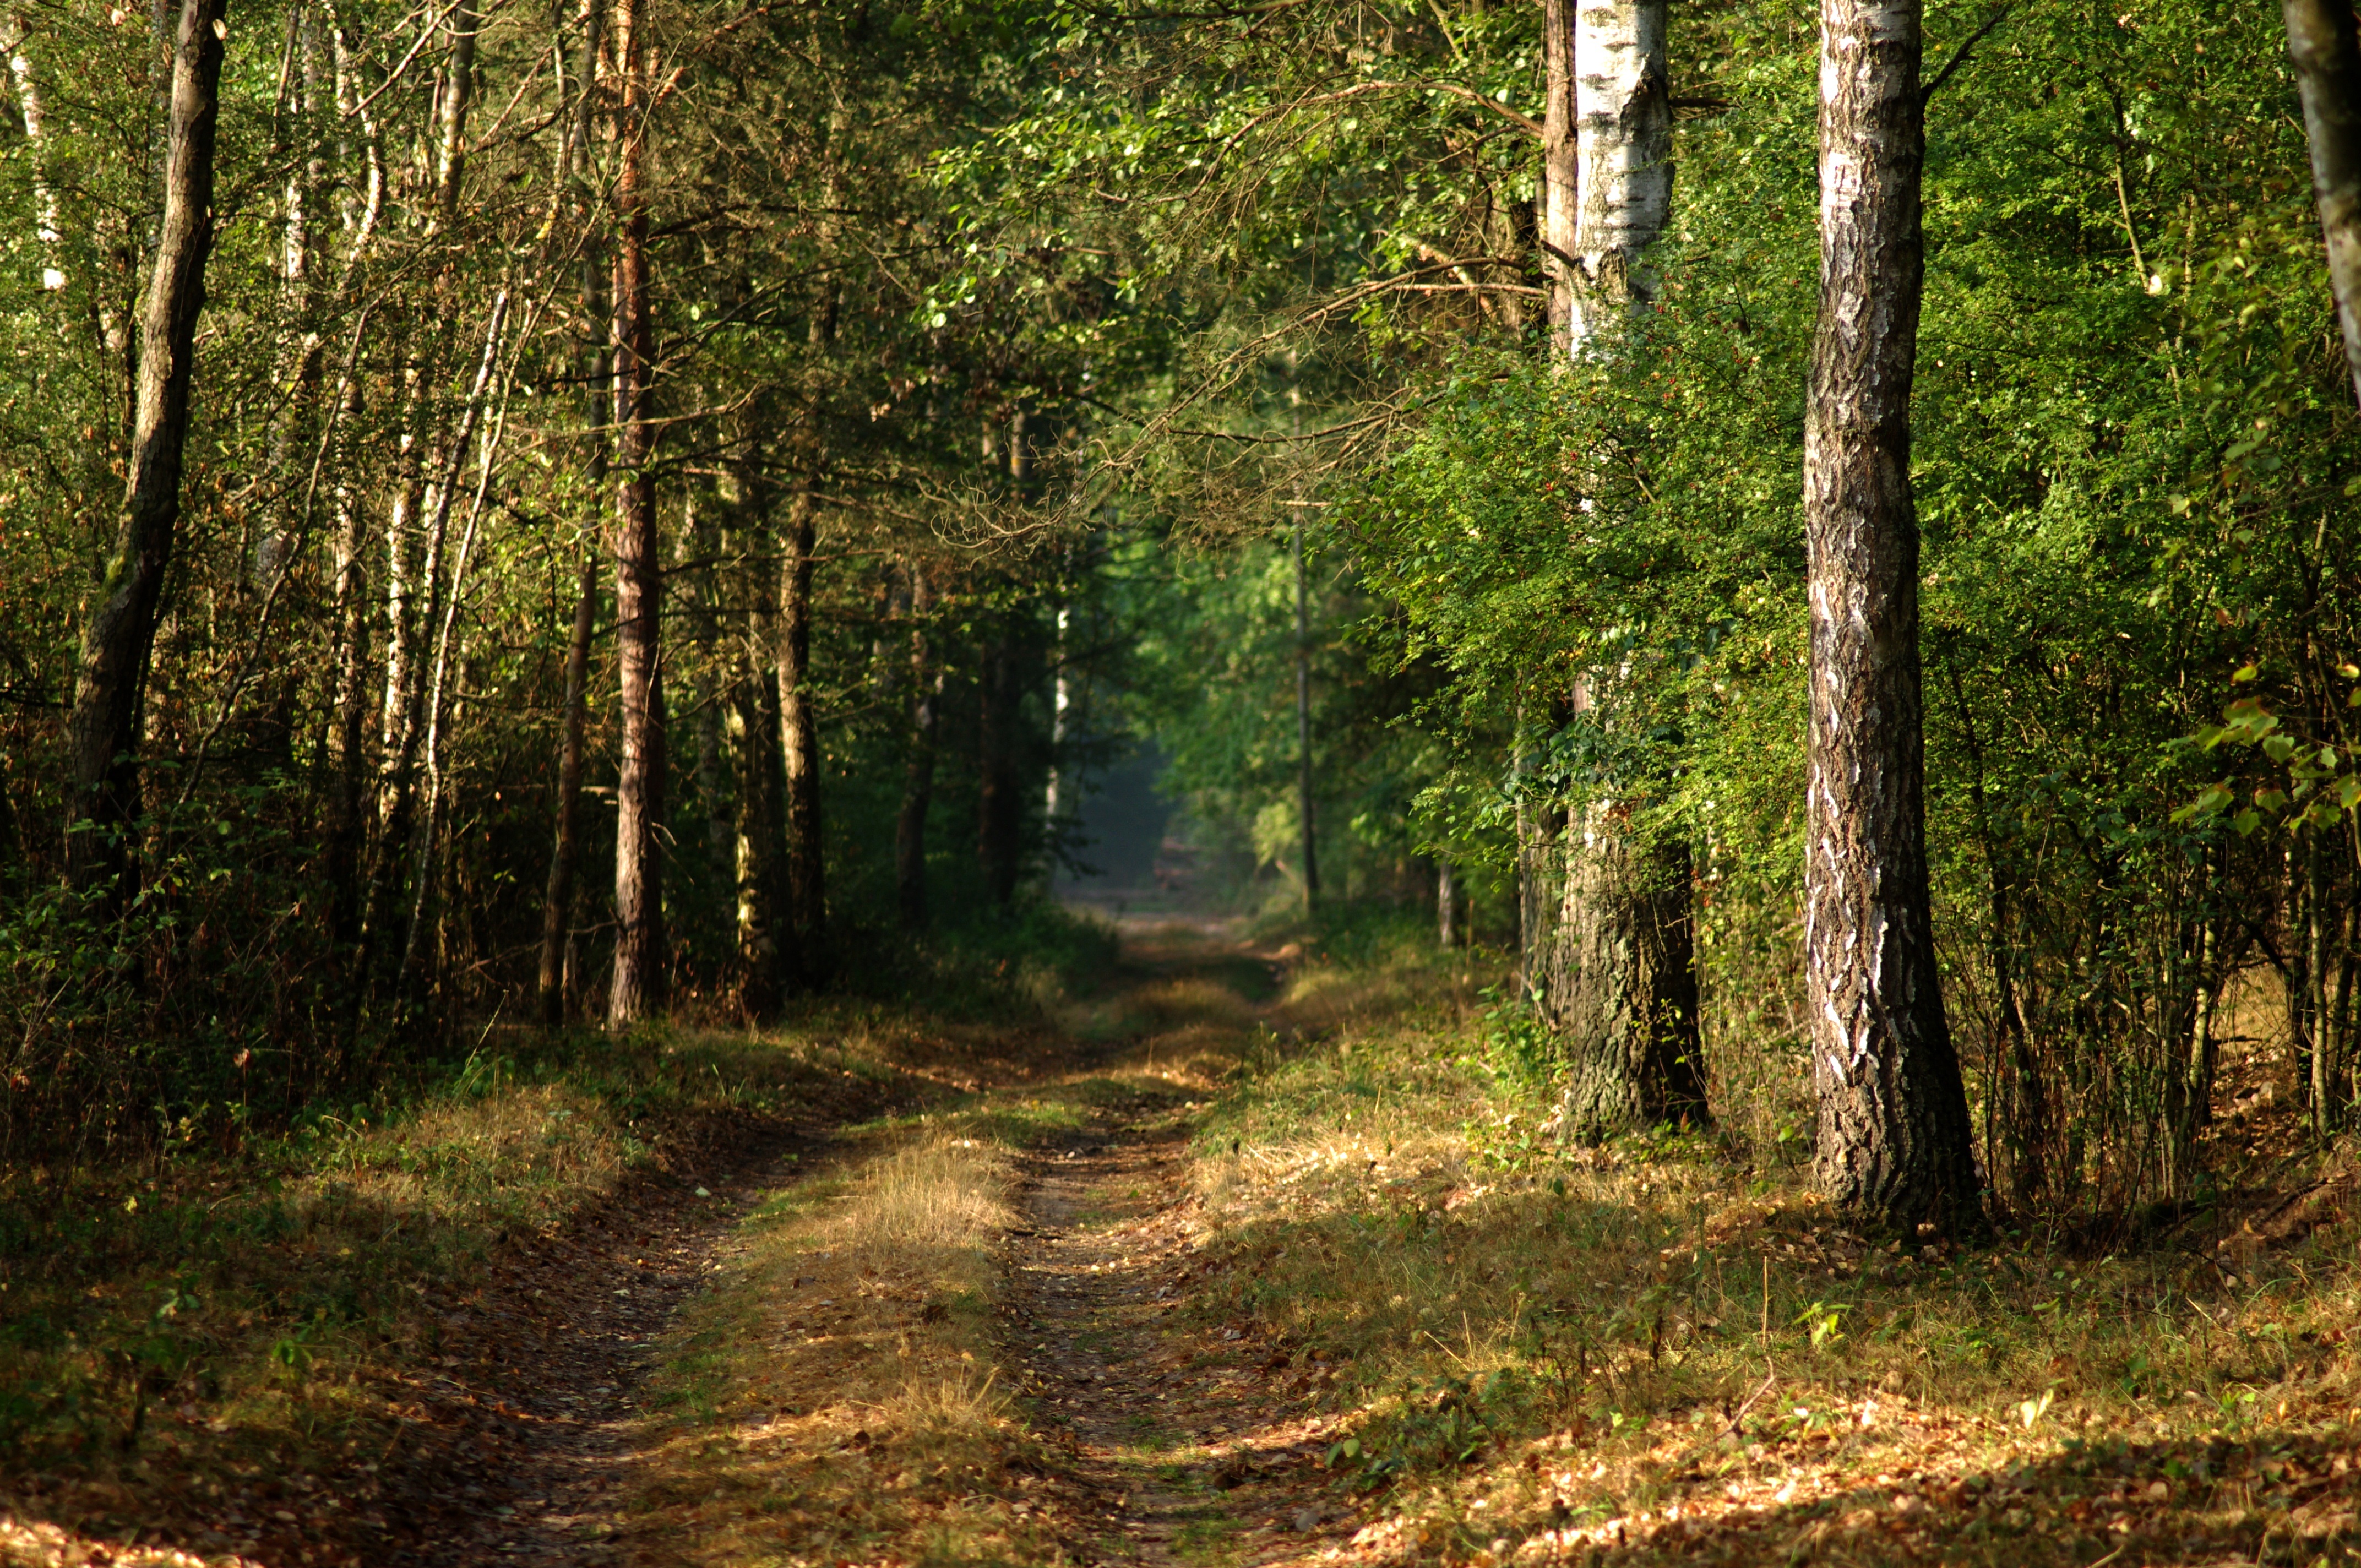
tree, nature, forest, wilderness, plant, trail, sunlight, morning, leaf, foliage, jungle, autumn, season, colors, rainforest, deciduous, wetland, beauty, way, grove, woodland, habitat, ecosystem, biome, old growth forest, natural environment, woody plant, temperate broadleaf and mixed forest, temperate coniferous forest